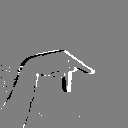
ASL letter: p